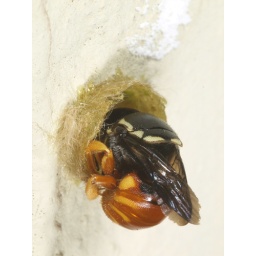
over the terrace door the female was busy bringing more plant hair and resin to further raise the cell walls